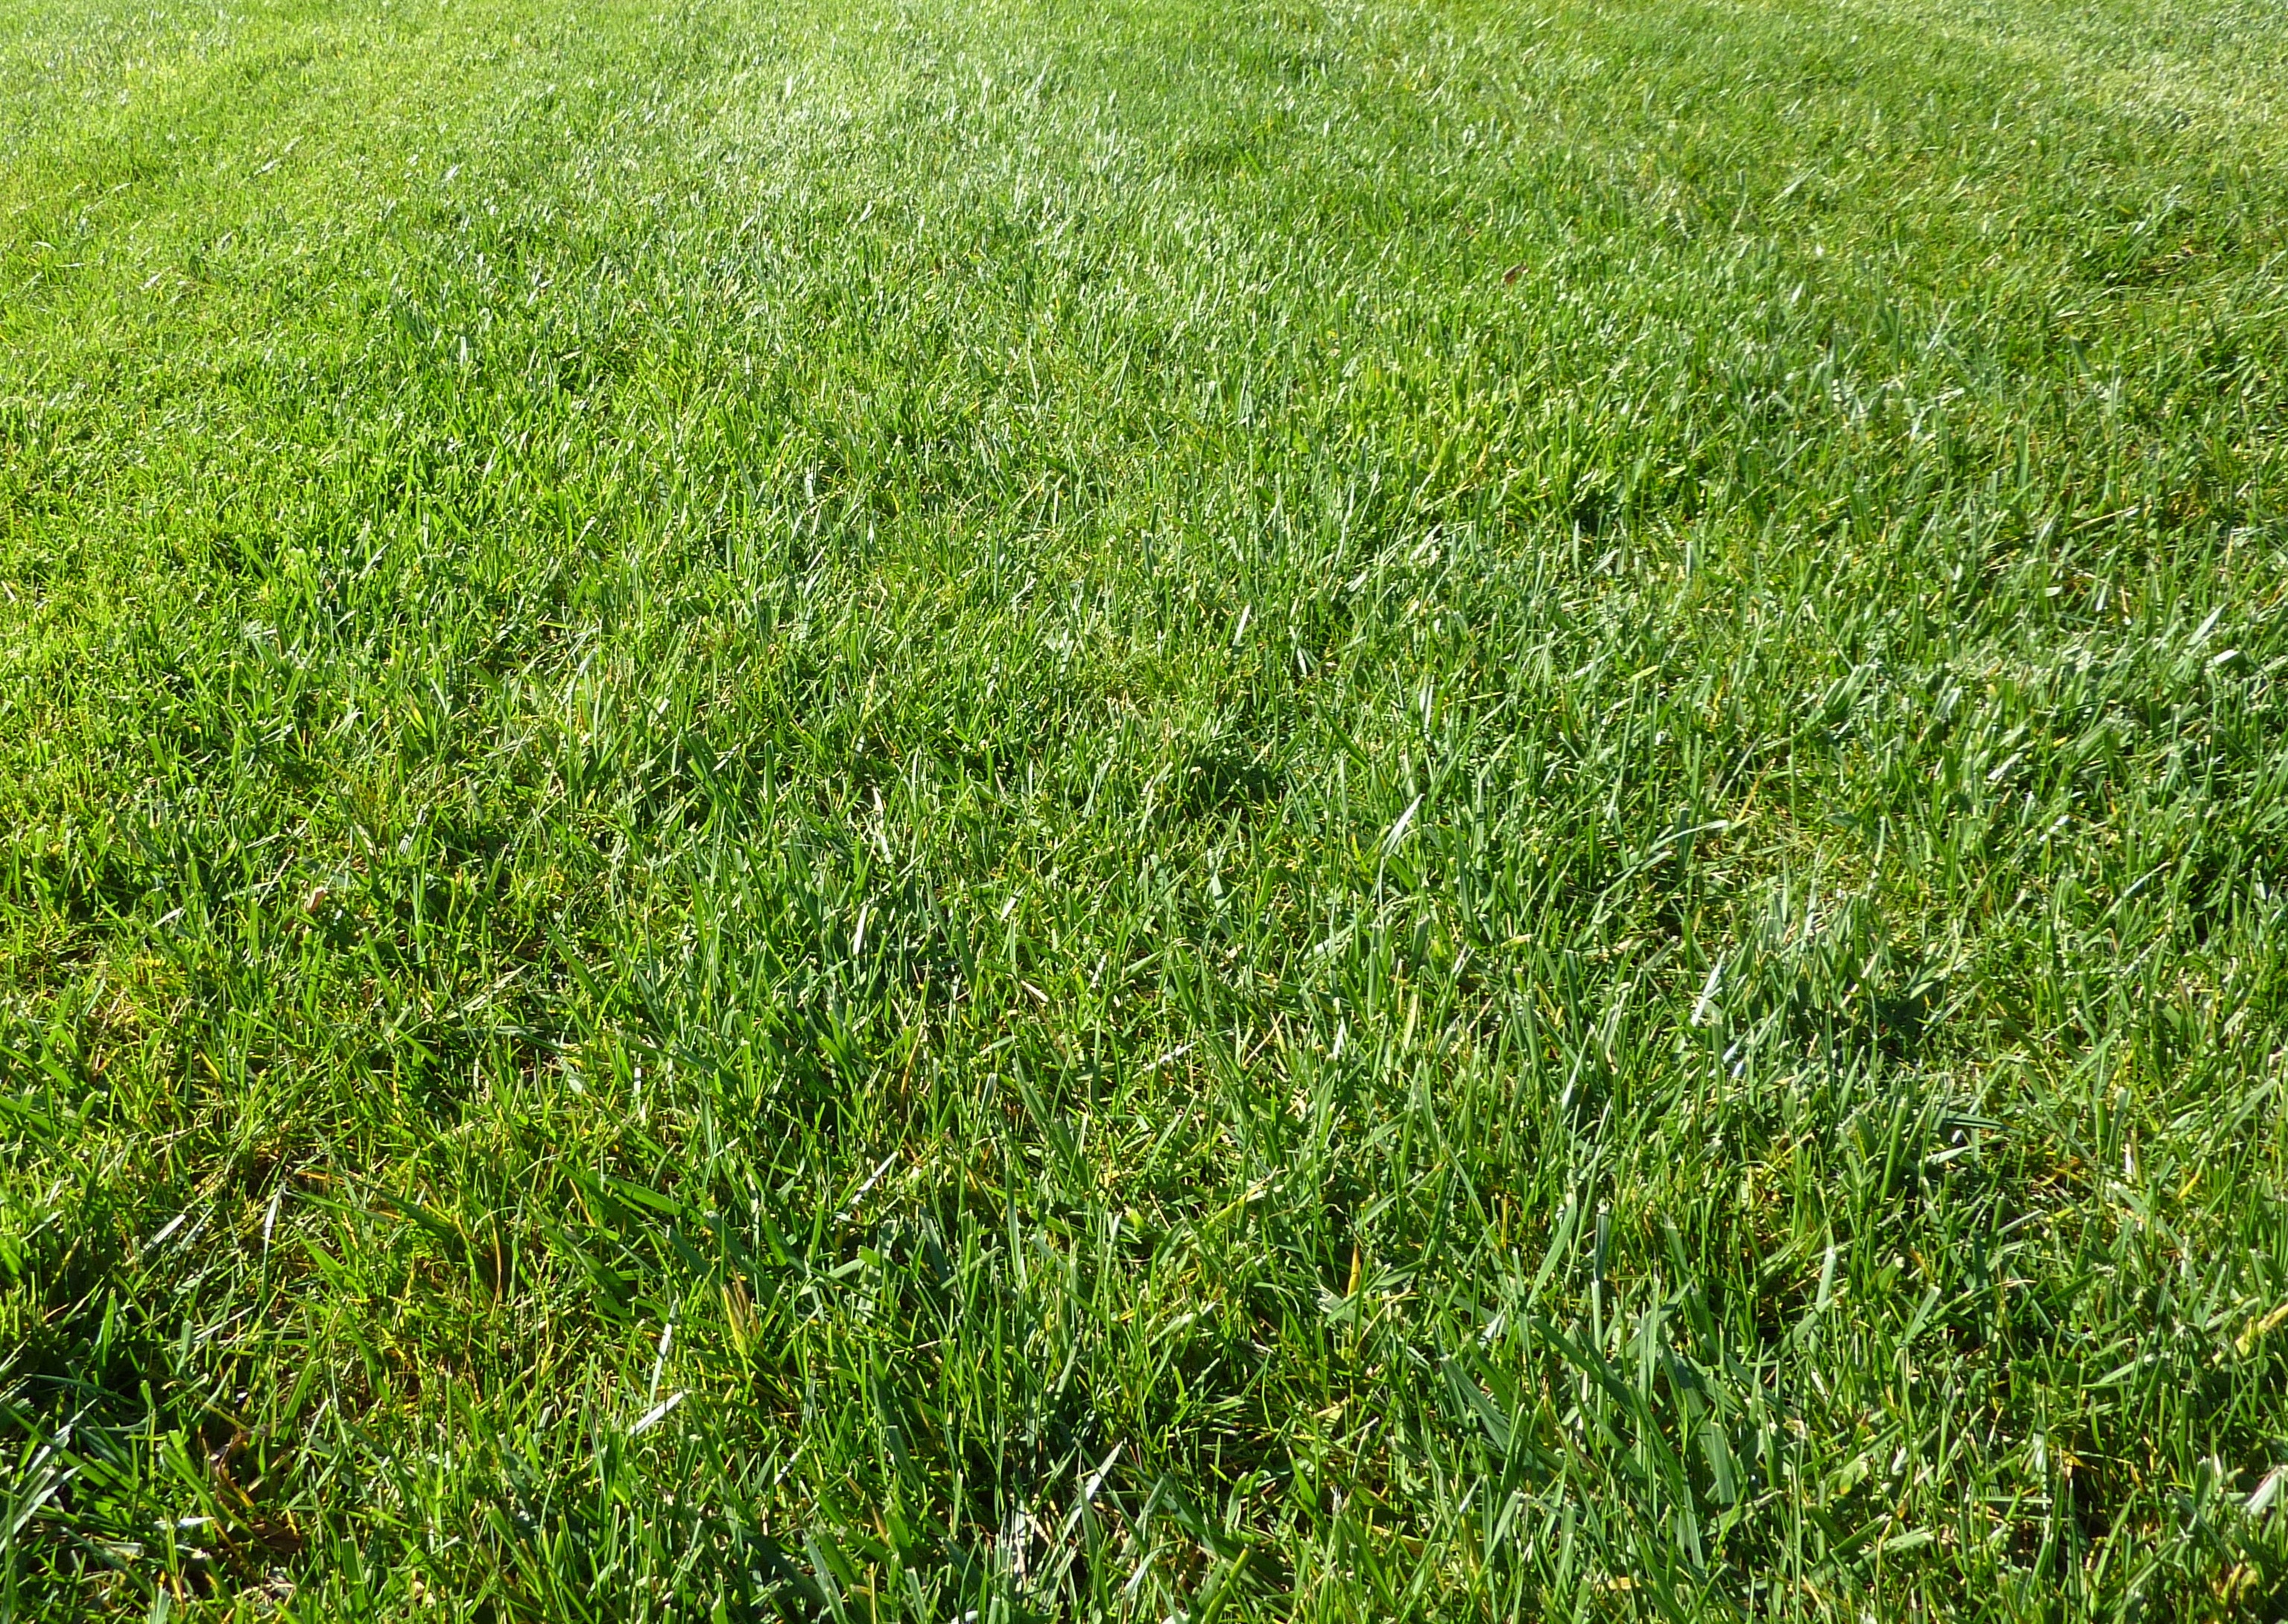
grass, outdoor, plant, field, lawn, meadow, prairie, flower, green, macro, pasture, desktop, soil, textured, close up, outdoors, outside, background, grassland, shrub, blades, growing, wallpaper, mow, flooring, flowering plant, fertilize, grass family, land plant